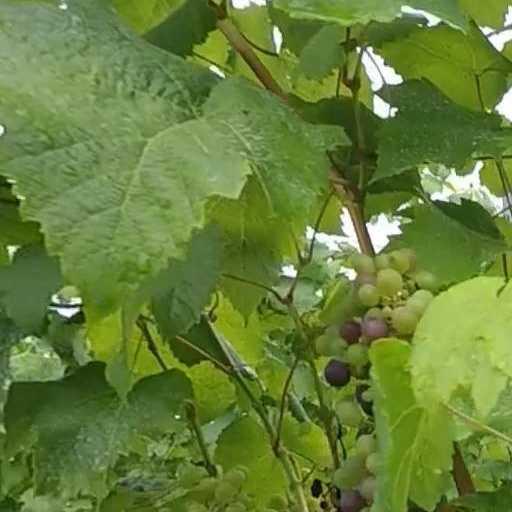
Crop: grape